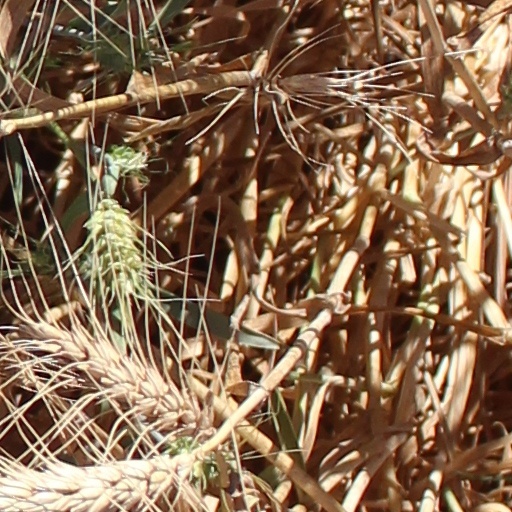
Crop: wheat